Barrmill, North Ayrshire

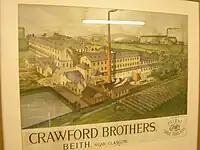
Crawford Brothers thread mills

An ironstone quarry was also located at the site and the ore, crushed on site, was taken down the 'bogey line' via Brackenhills railway station on the Glasgow & South Western railway line to the old Glengarnock steelworks, owned by the Glengarnock Iron & Steel Co. Ltd. The works closed in 1921, however the waste bings remained for many years. The 'Beith Supplement and Advertiser' reported in 1912 that after a two-month-long strike at Glengarnock Steelworks the ironstone works at Dockra would be re-opening.